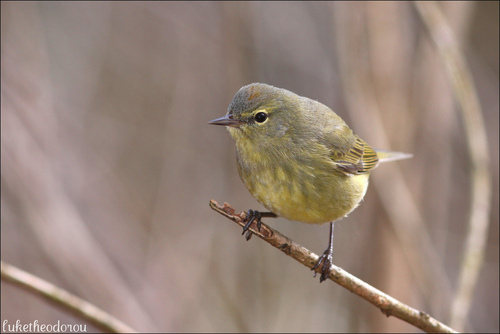
a tiny bird with a little head, tiny bill, grey crown and back, yellowish throat and belly.
this is a bird with a yellow belly and a grey head and back.
a round little bird has green feathers and yellow bits on its front side.
the bird has a yellow eyering and a yellow breast and belly.
this bird is grey with yellow and has a very short beak.
this is a plump bird with short pointed bill, yellow-grey belly and neck, and grey crown.
the bird displays a gray and yellow crown, and a short pointed bill.
this bird has wings that are grey and has a yellow bellya puffy grey and brown colored bird with a short sharp beak.
this is a small brown bird, with a very short pointed bill.
Species: Orange Crowned Warbler